Charles Swasey

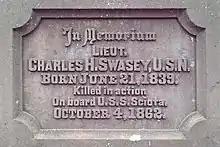
Inscription on the gravestone of Lt. Charles Swasey at Mount Pleasant Cemetery, Taunton, Massachusetts

Charles H. Swasey (June 21, 1839-October 4, 1862) was an officer in the United States Navy who was killed in action during the American Civil War.